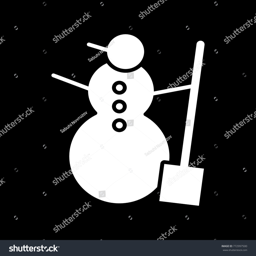
the image of cute funny snowman in cartoon style .